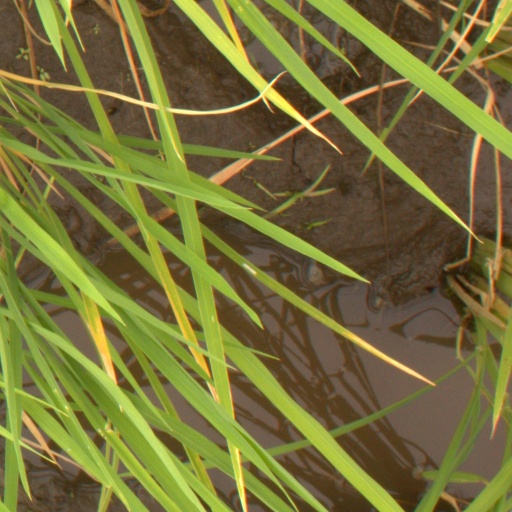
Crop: rice